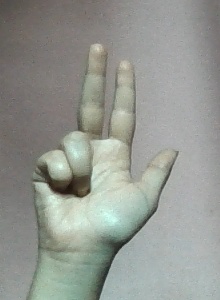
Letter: al